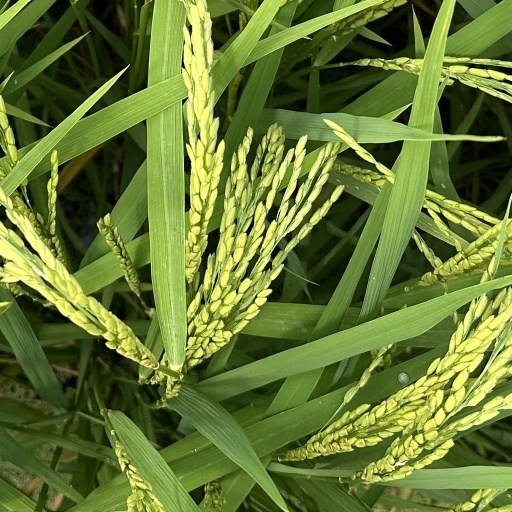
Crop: rice